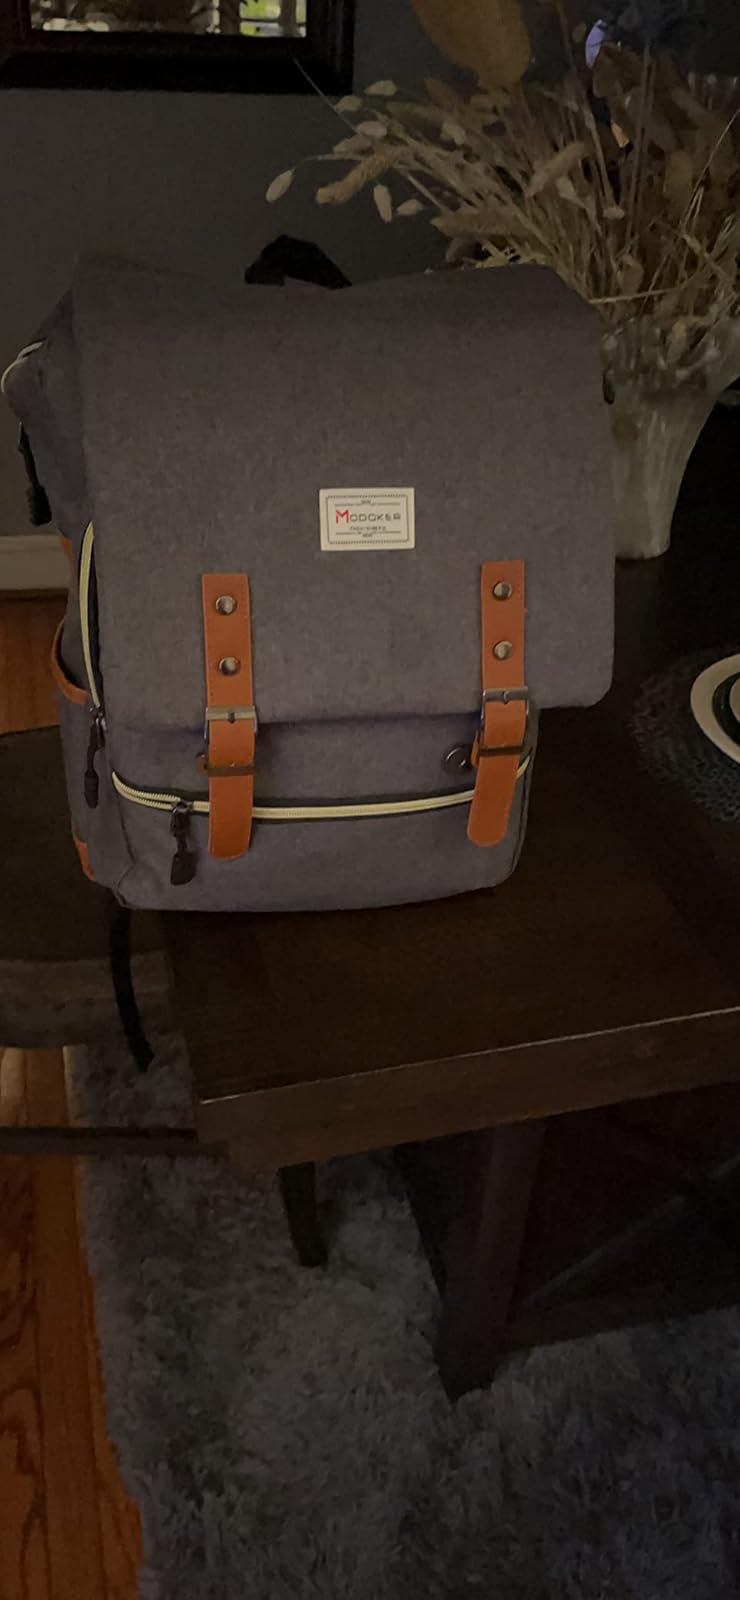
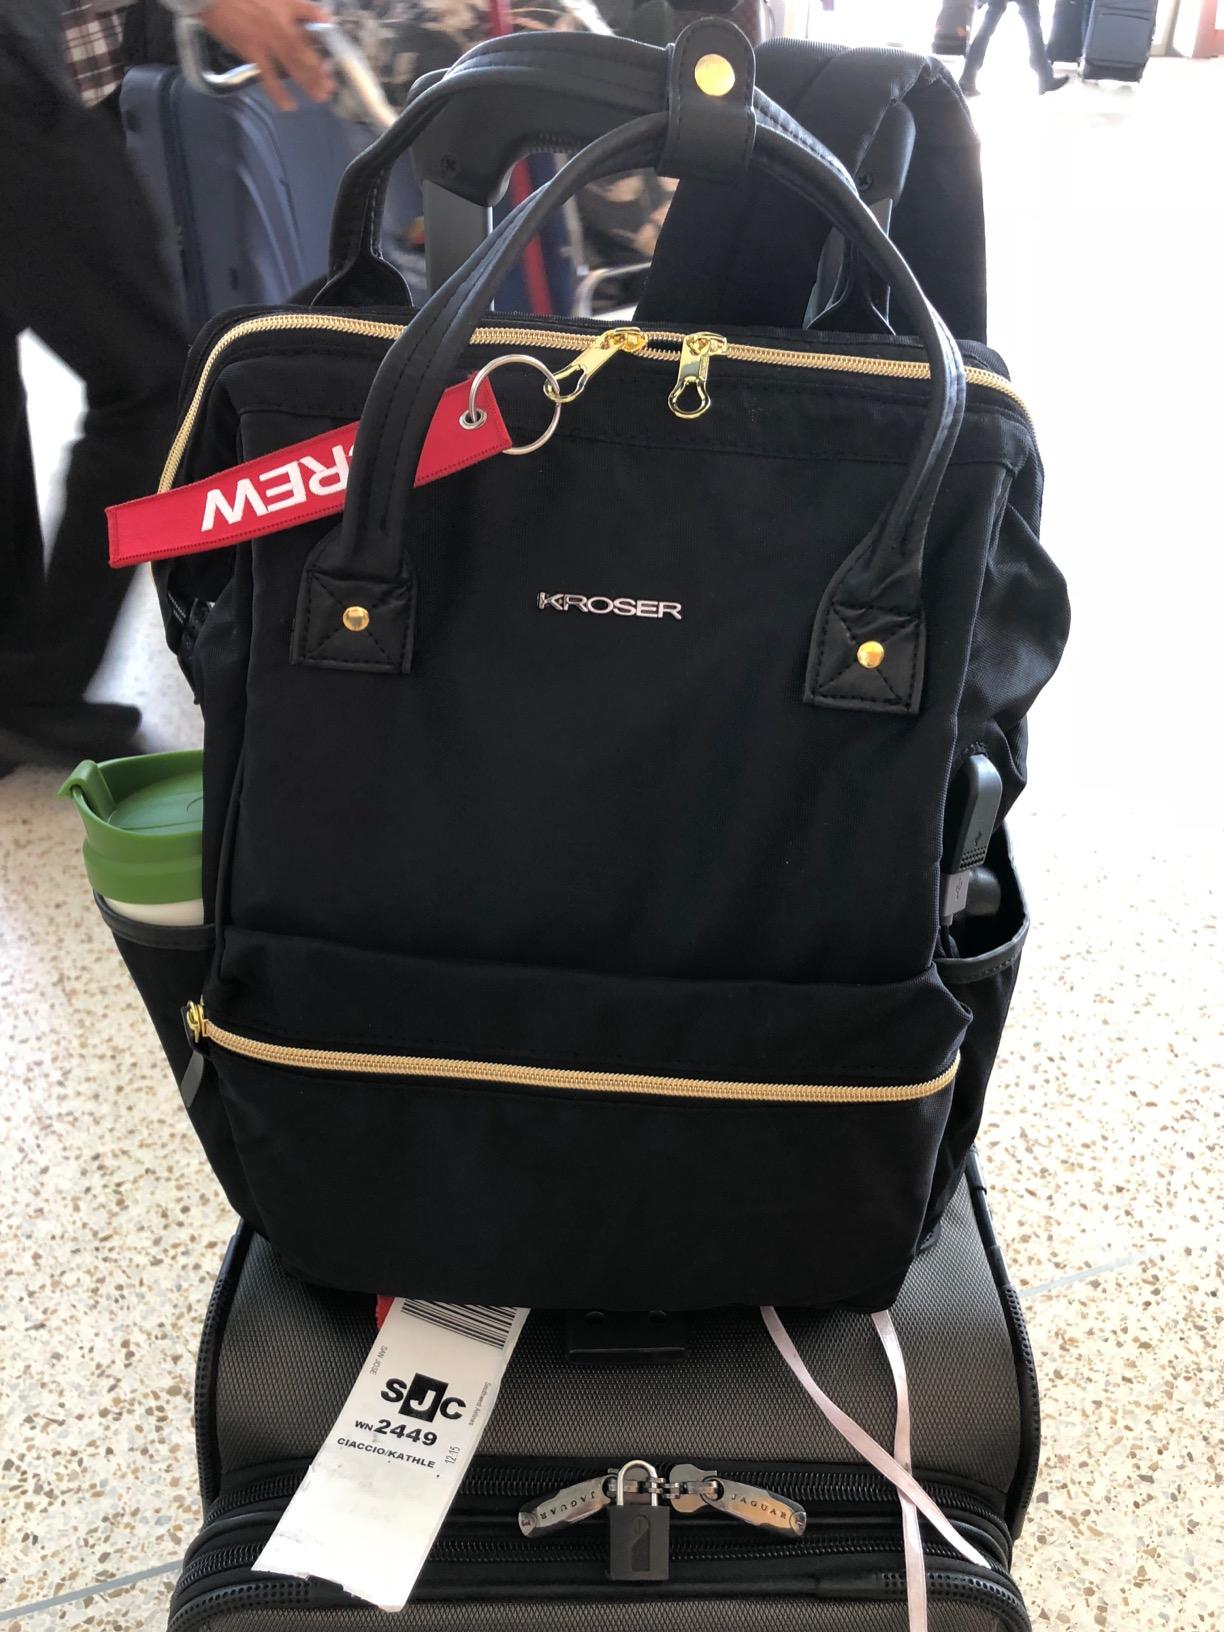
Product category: bag
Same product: no